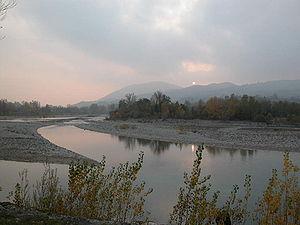
La Trebbia est une rivière d'Italie septentrionale, longue de 118 km, affluent de droite du Pô qui traverse la province de Gênes et la province de Plaisance, marquant même, sur un bref tronçon, le confins de la province de Pavie dans la commune de Brallo di Pregola entre le mont Lesima et la commune de Corte Brugnatella.